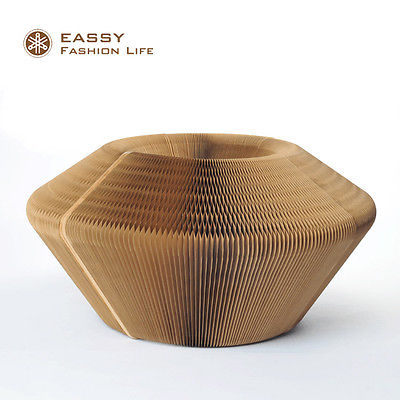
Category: sofa